Florent Willems

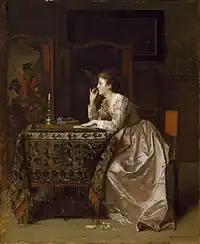
"The Important Response"

Willems was born in Liège as the son of Martin Adrien Willems, a teacher at the Lycée Imperial in that city. He studied art at the Academy of Mechelen, a city to which his family had moved. He then moved to Brussels where financial circumstances compelled him to work for the art dealer Héris as an art restorer. He copied and restored old pictures for the art dealer. At barely 18 years old he came to the attention of Hamilton Seymour, the English embassador to the Belgian king. Mr. Seymour gave him a commission to paint a portrait of himself with his wife and children.